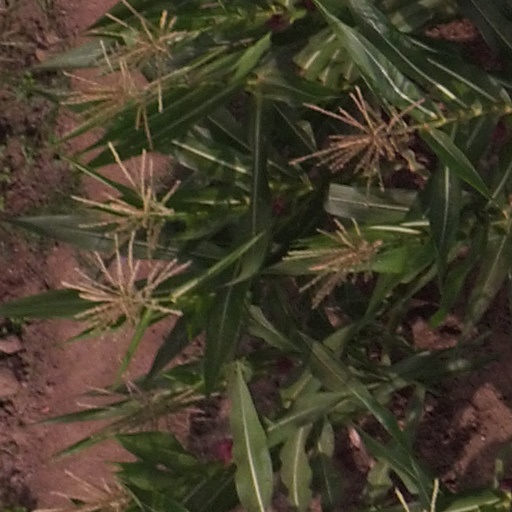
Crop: maize; corn